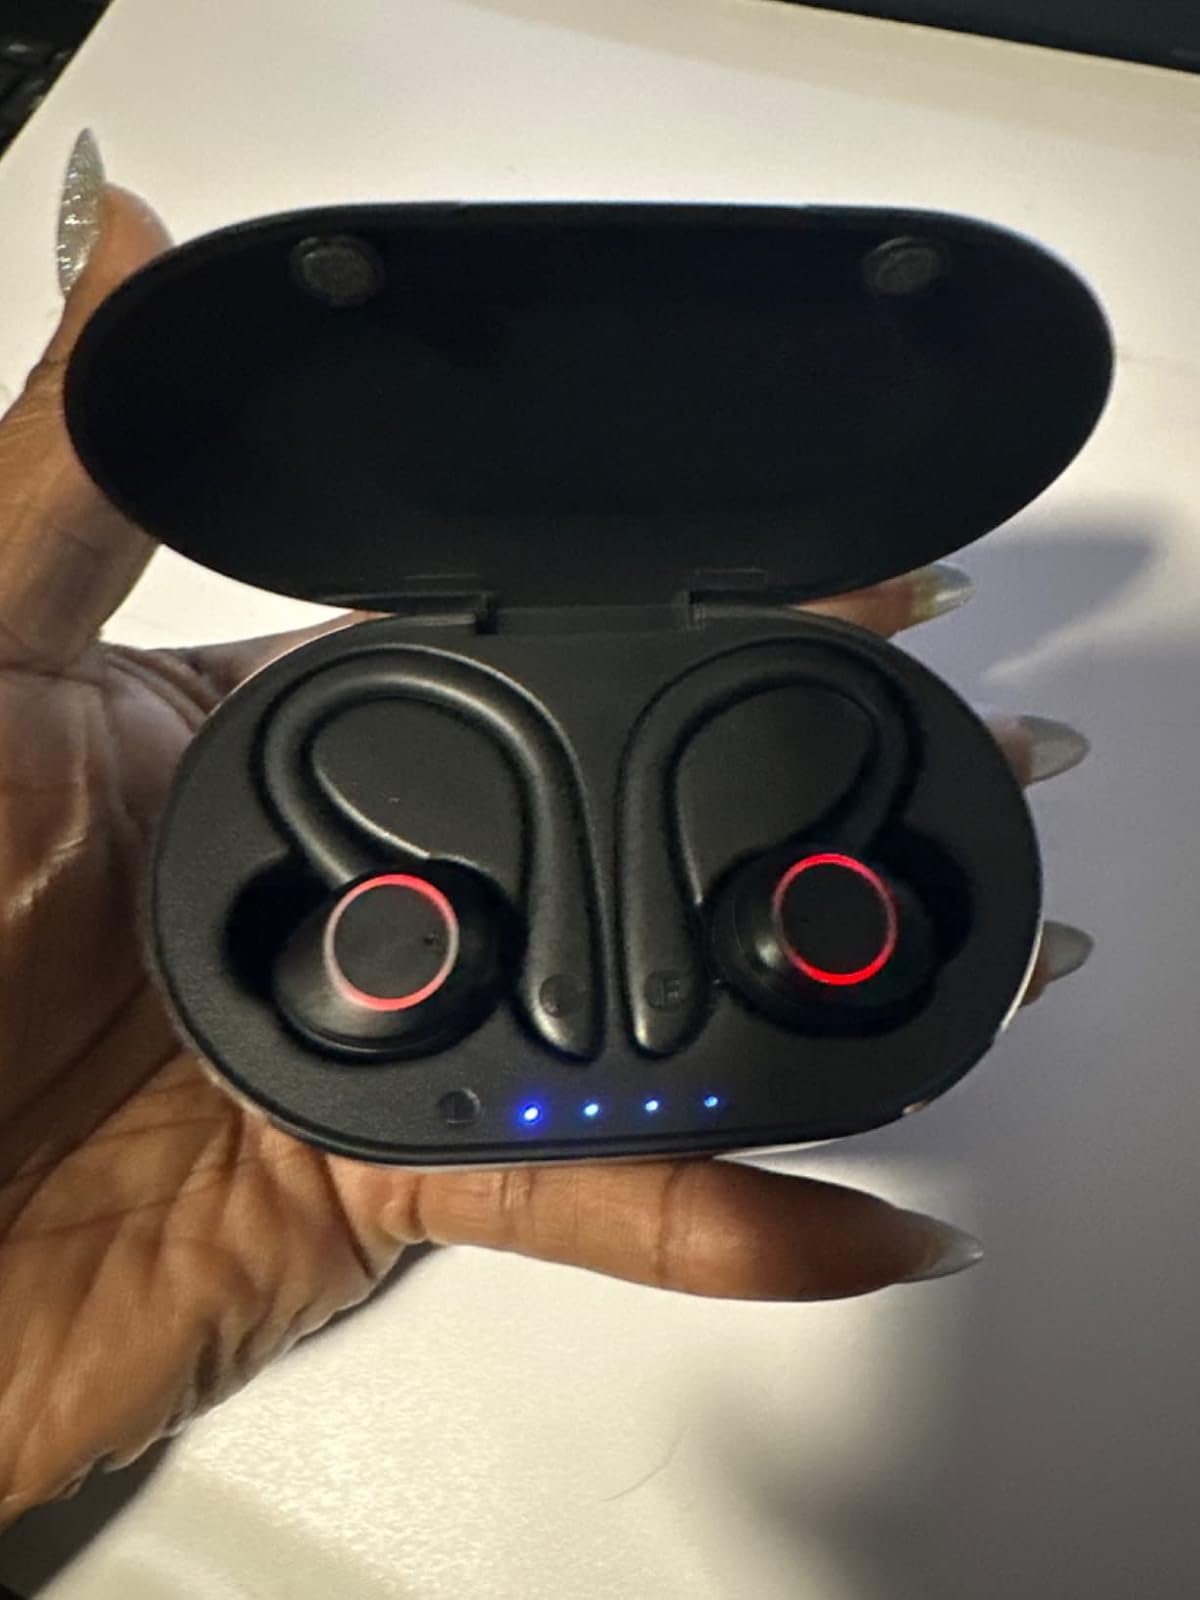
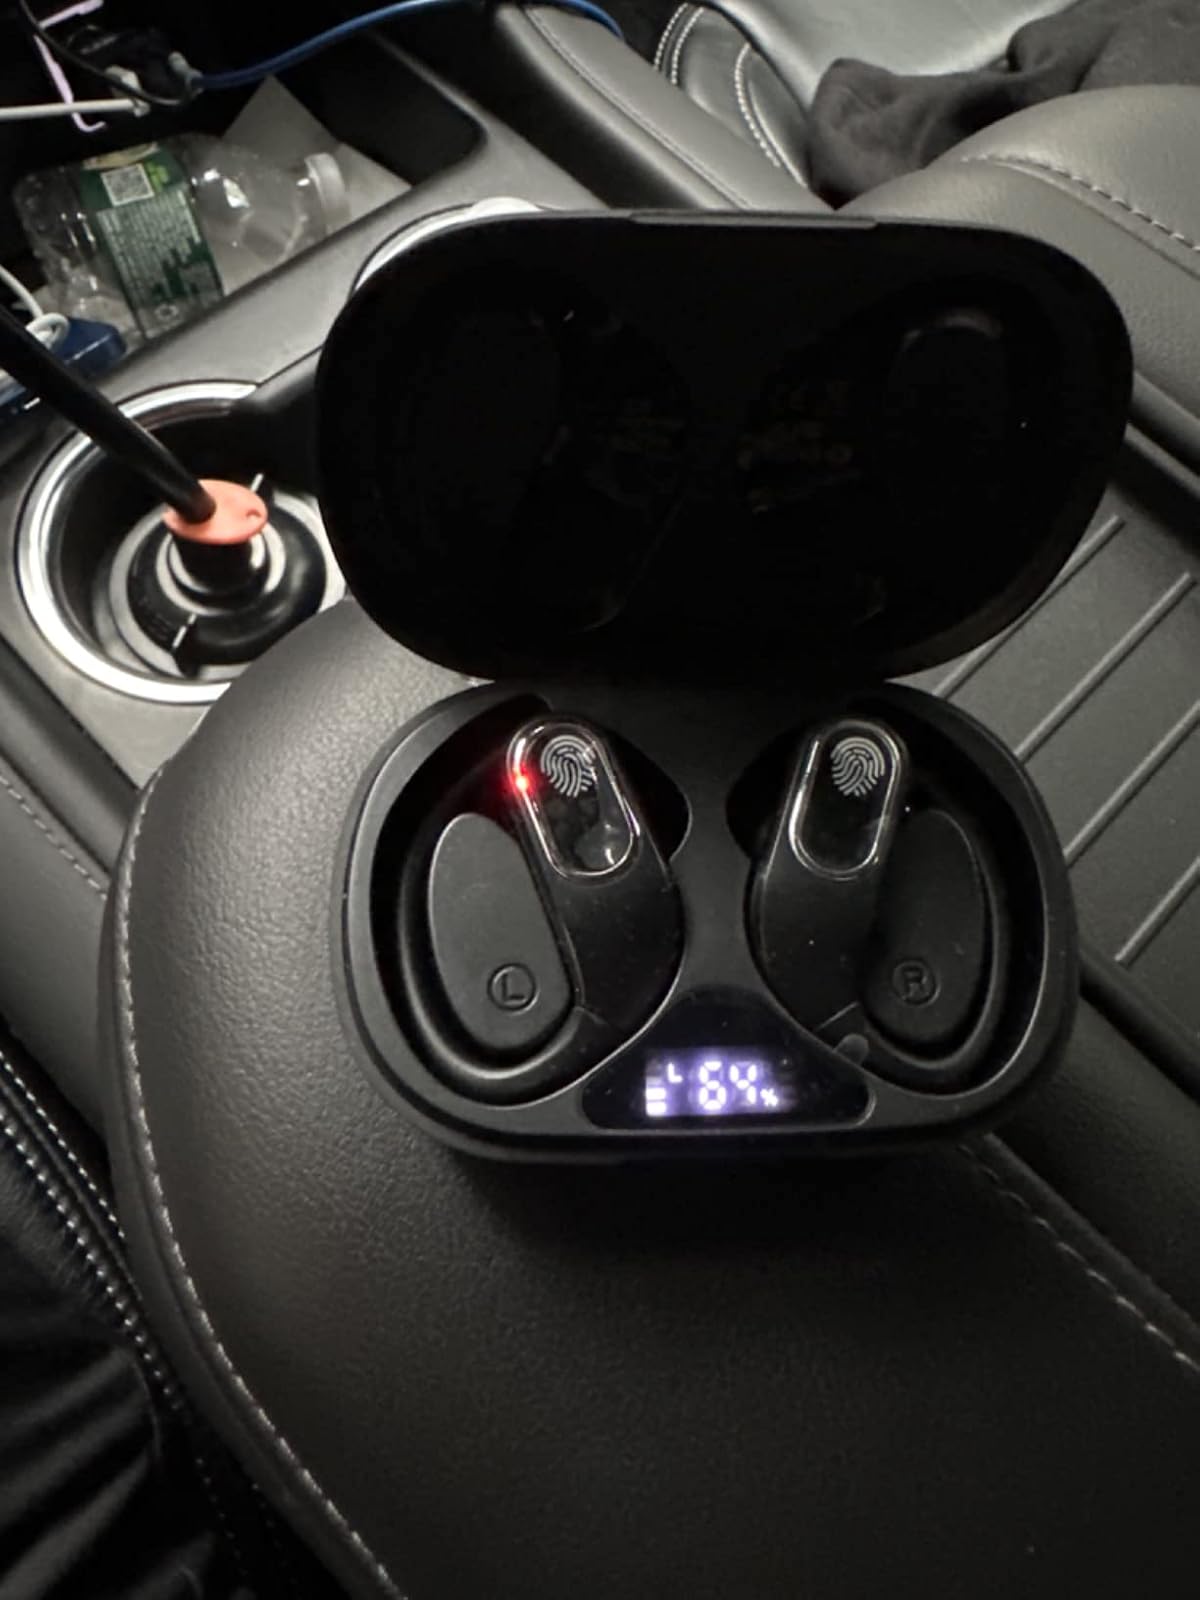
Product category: earbuds
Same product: no